Fidel Antonio Vargas

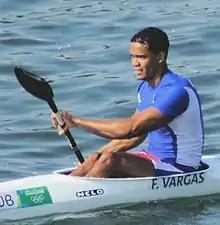
Vargas at the 2016 Olympics

Fidel Antonio Vargas (born 28 July 1992) is a Cuban canoeist who won a silver medal in the K-2 200 m event at the 2015 Pan American Games, together with Reiner Torres. He competed in the individual 200 m at the 2016 Summer Olympics, but failed to reach the final.